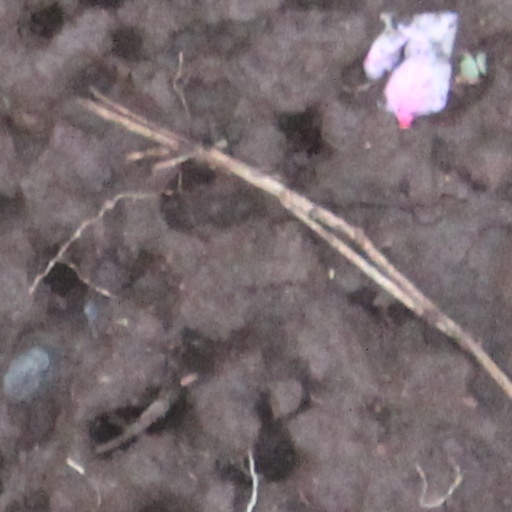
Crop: wheat